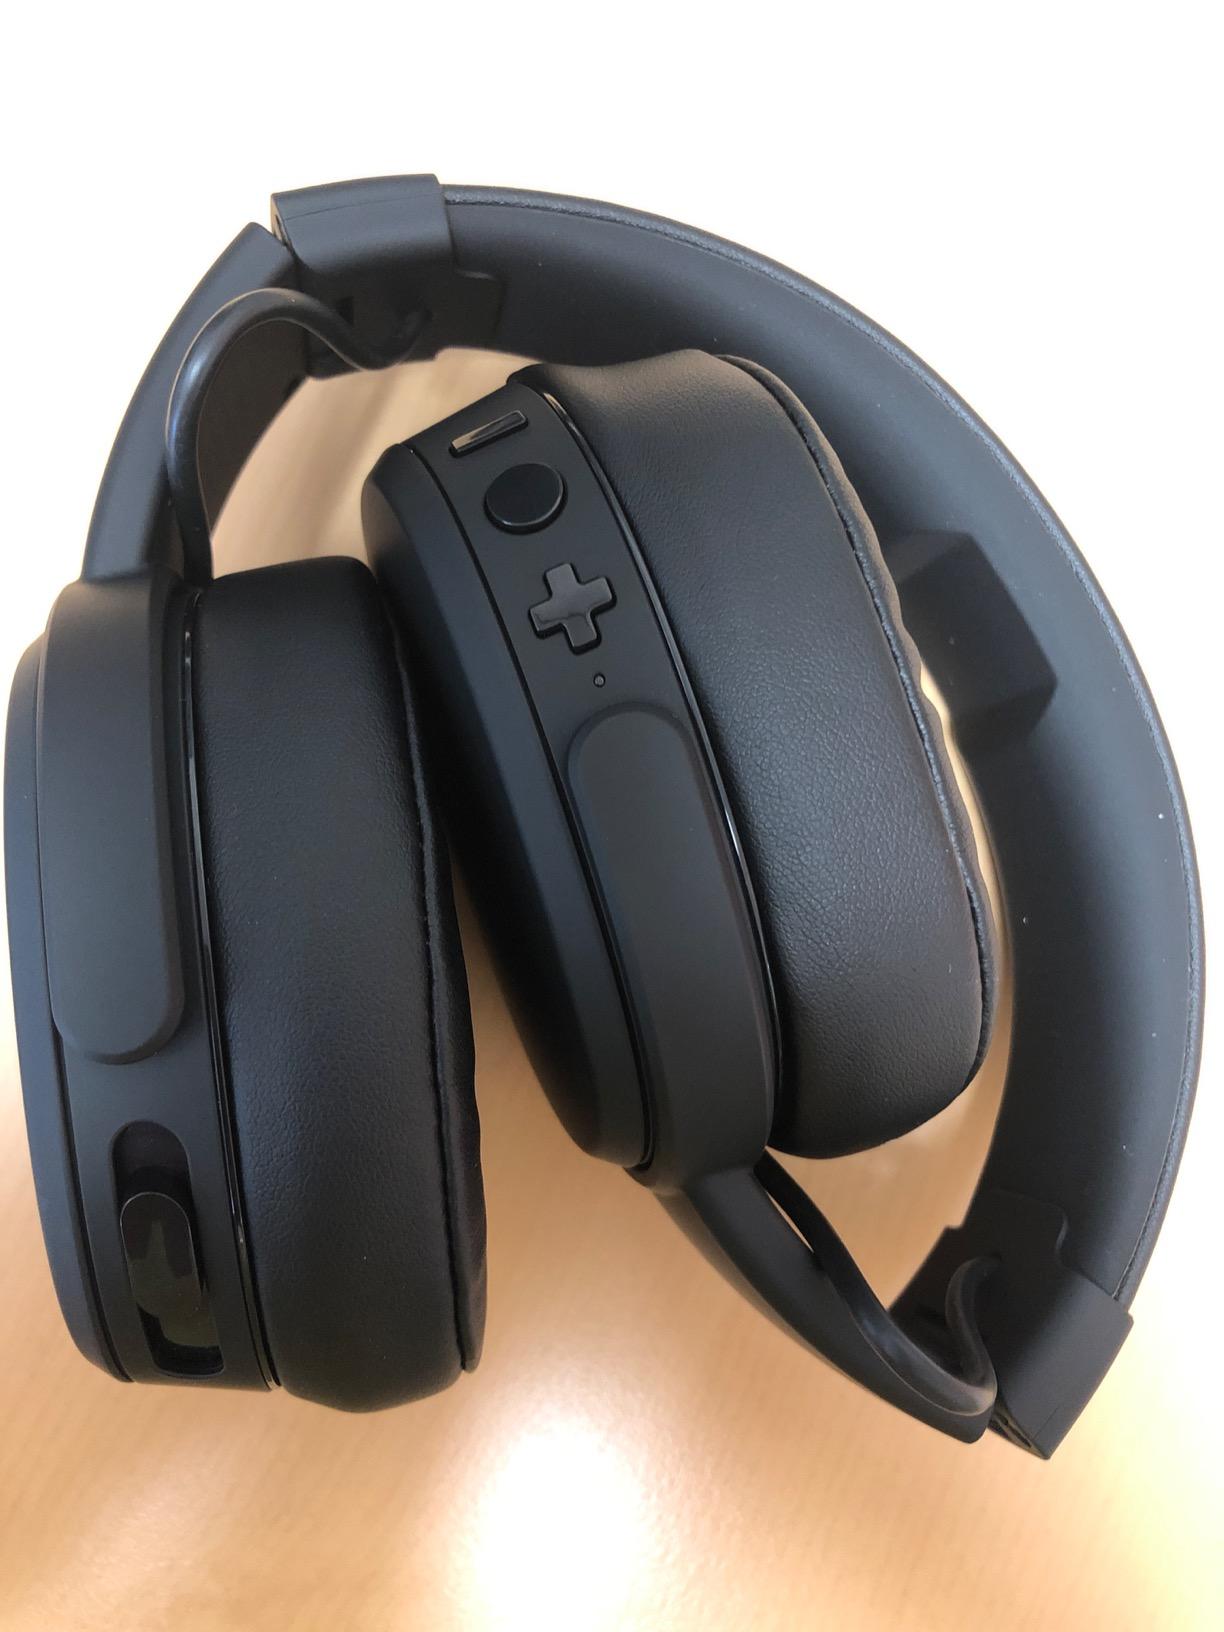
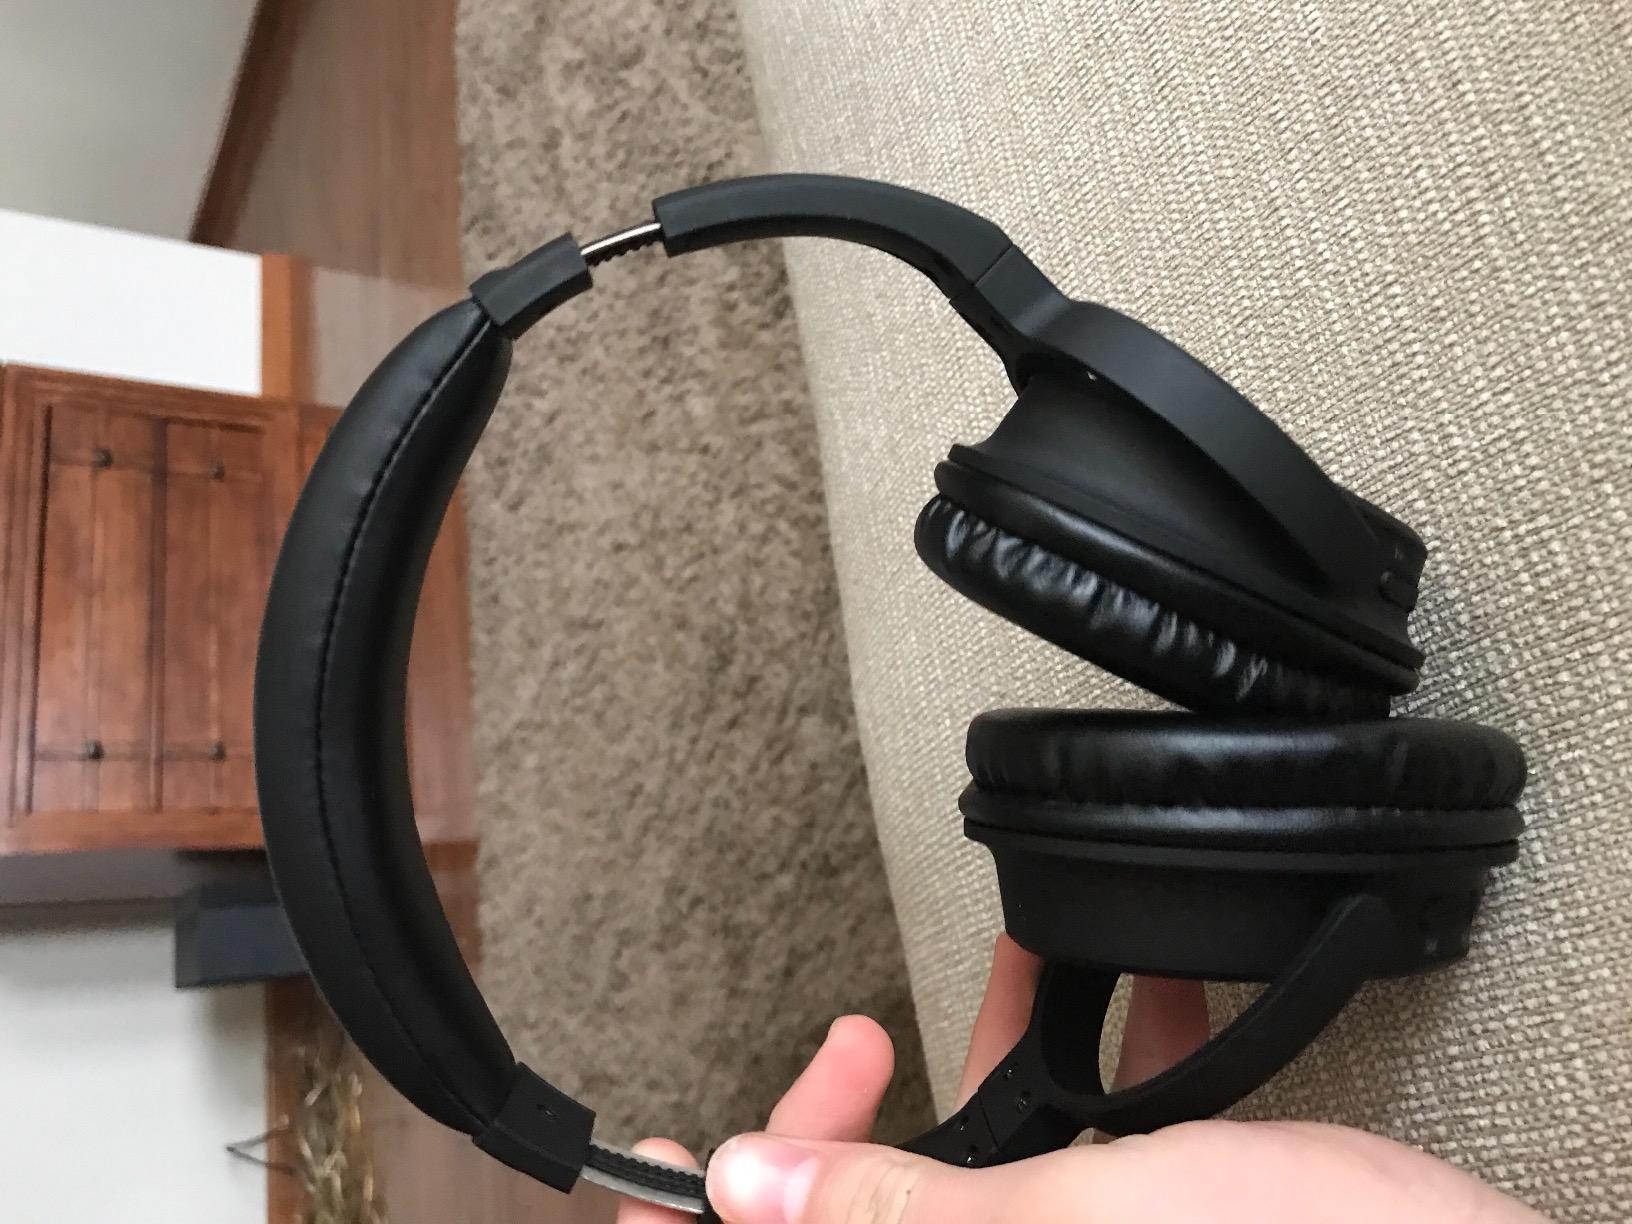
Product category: headphones
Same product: no